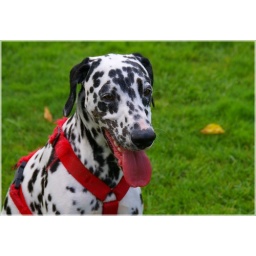
I spotted this dog in the park